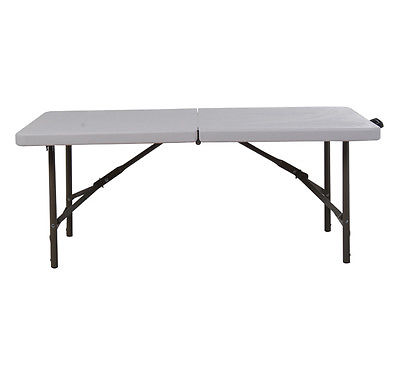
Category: table